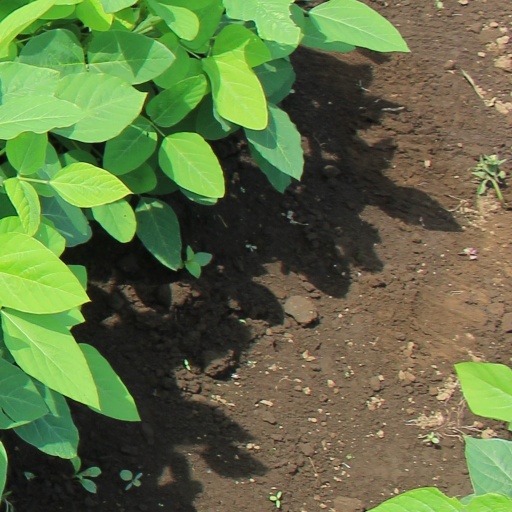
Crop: soybean